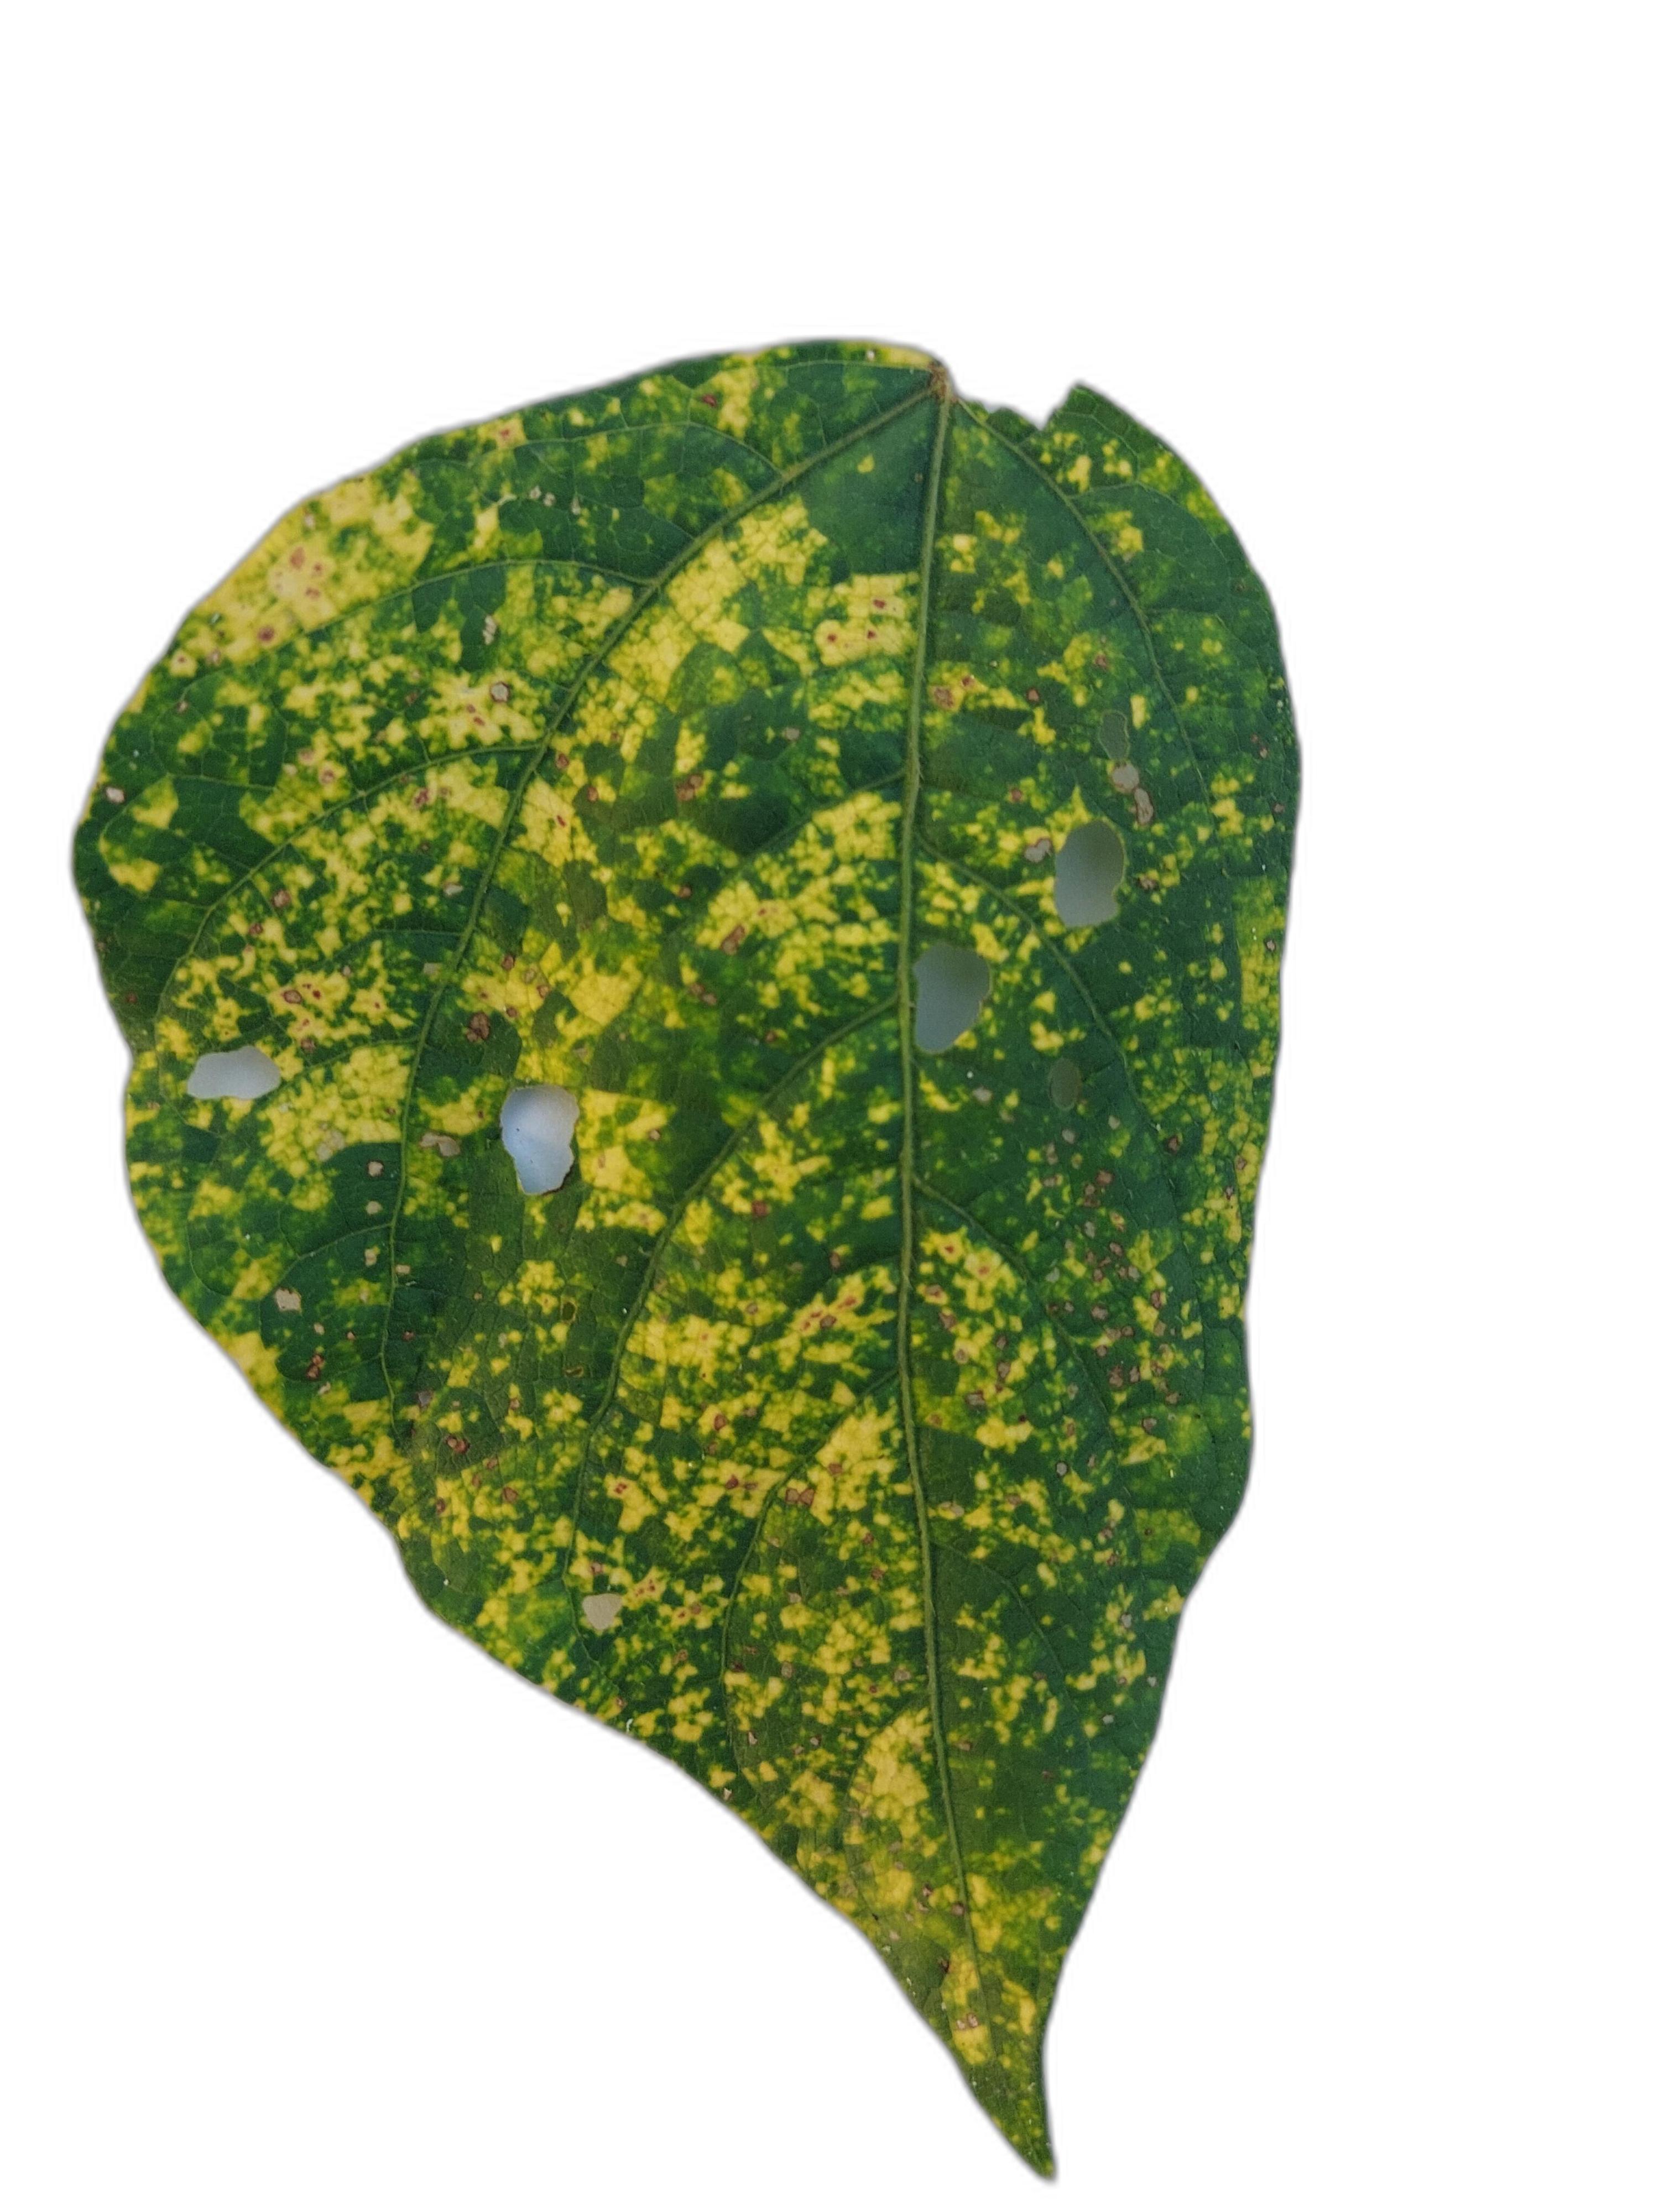
Label: Yellow Mosaic